Patrick Daley

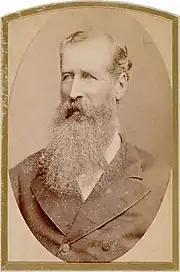
John Oxley Norton (1827-1880), police sub-inspector at Forbes in 1863.

By late February 1863 Sub-Inspector John Norton was given charge of the police at Forbes. On 28 February 1863 Norton and Tracker Billy Dargin were on patrol in pursuit of the bushrangers Hall, O'Meally and Daley; they had arranged to meet ten police troopers at the foot of Wheogo Mountain, north-west of Grenfell, but through a misunderstanding the meeting did not eventuate. Norton and Dargin continued the pursuit and the next morning, March 1, while riding towards 'Pinnacle' station they came upon the camp of the three bushrangers, who immediately mounted their horses and spread out on either side of the road in an effort to encircle Norton and Dargin. O'Meally advanced to within 80 to 100 yards and fired two shots at Norton from a double-barrelled gun. The bushrangers pushed forward to within fifty yards, exchanging shots with Norton, with none taking effect. When the policeman's ammunition was expended Daley, "armed with three revolvers and a pair of pistols", rode up to him and told him to throw down his arms. During the shooting Dargin had dismounted and escaped on foot into the bush, with several shots fired after him. Norton claimed that after his surrender "Hall rode up and fired point blank at him, but fortunately without effect". While O'Meally guarded the prisoner, Hall and Daley started in pursuit of the tracker, without success.